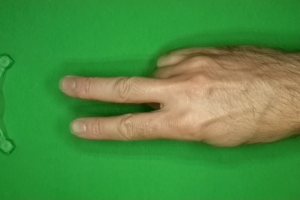
Label: scissors